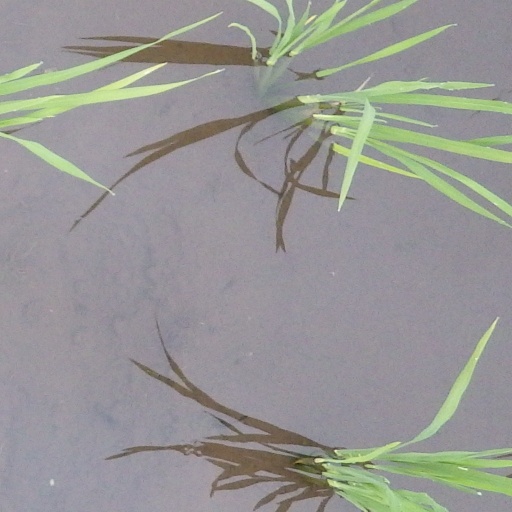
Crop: rice